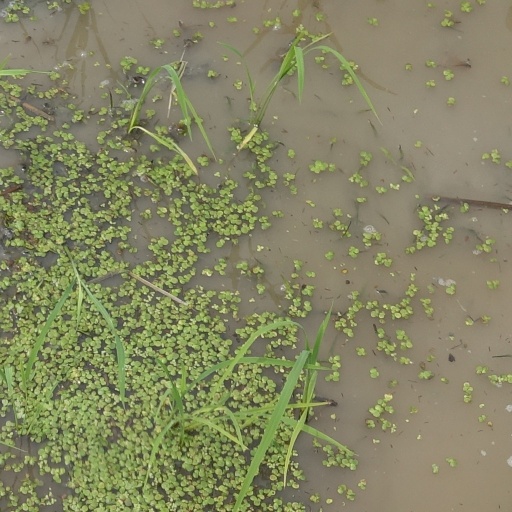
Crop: rice